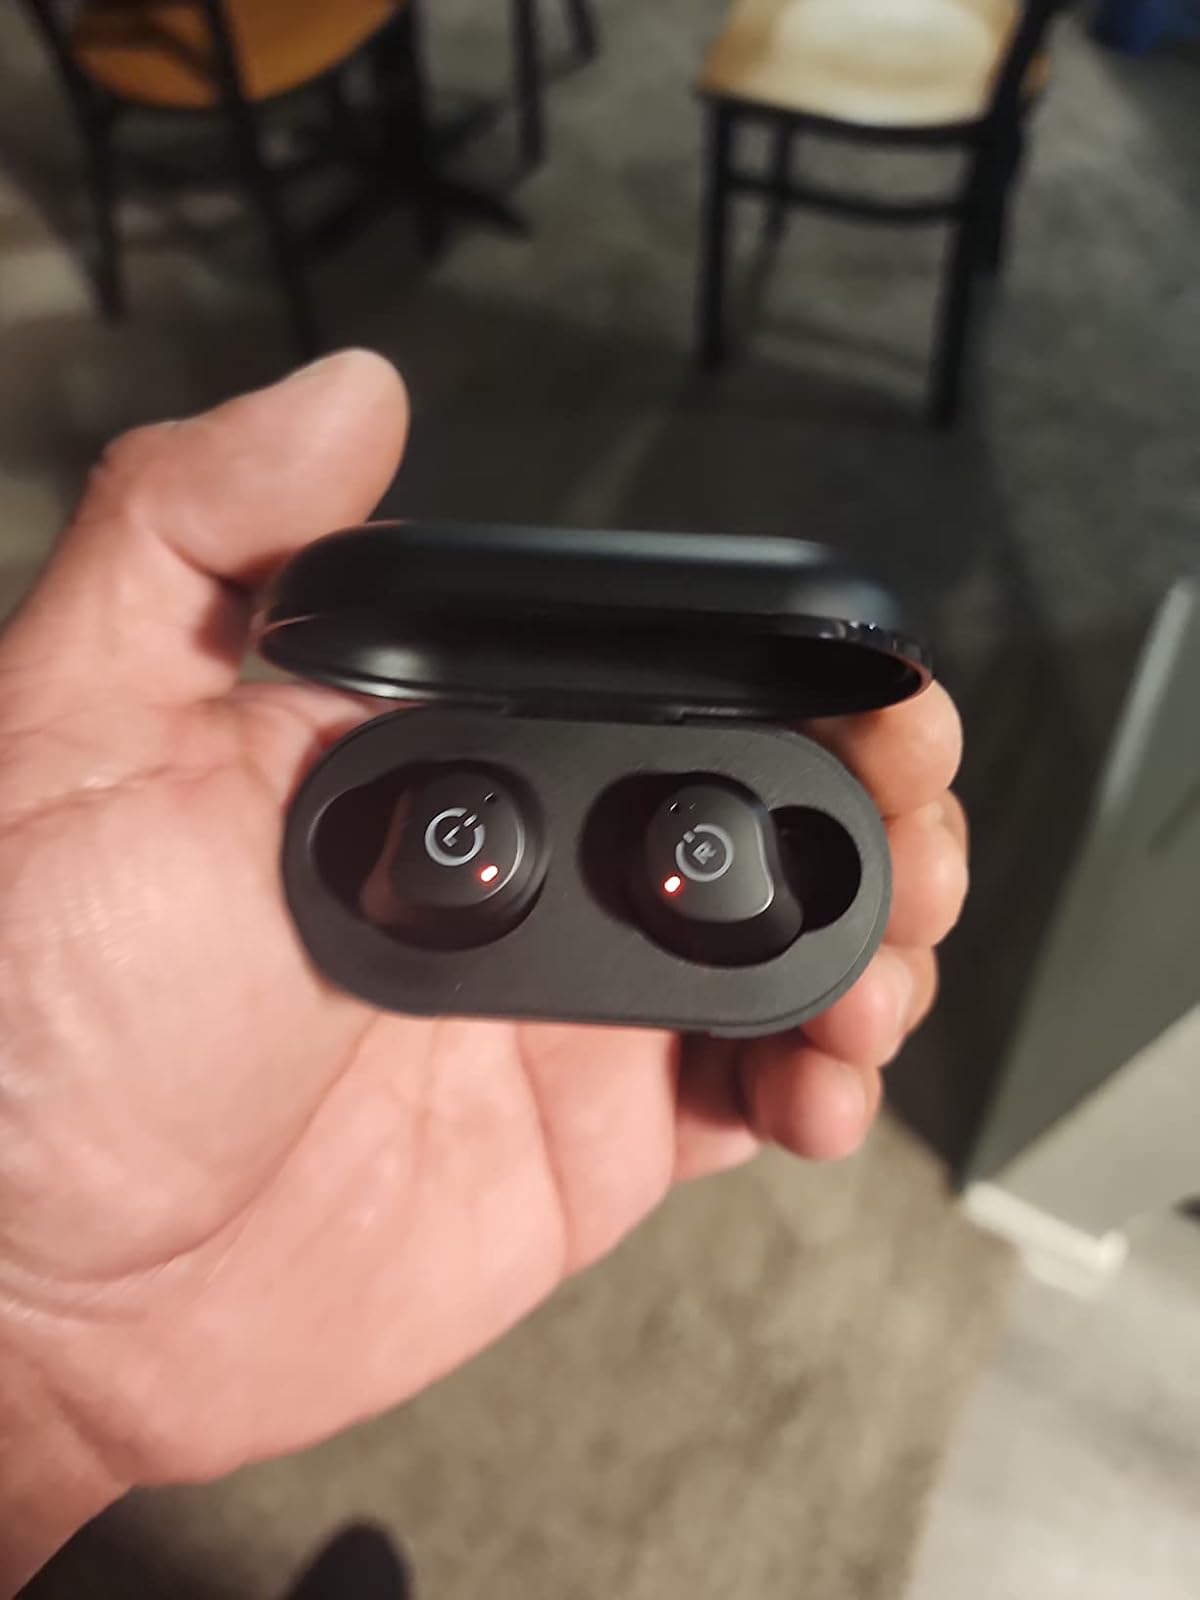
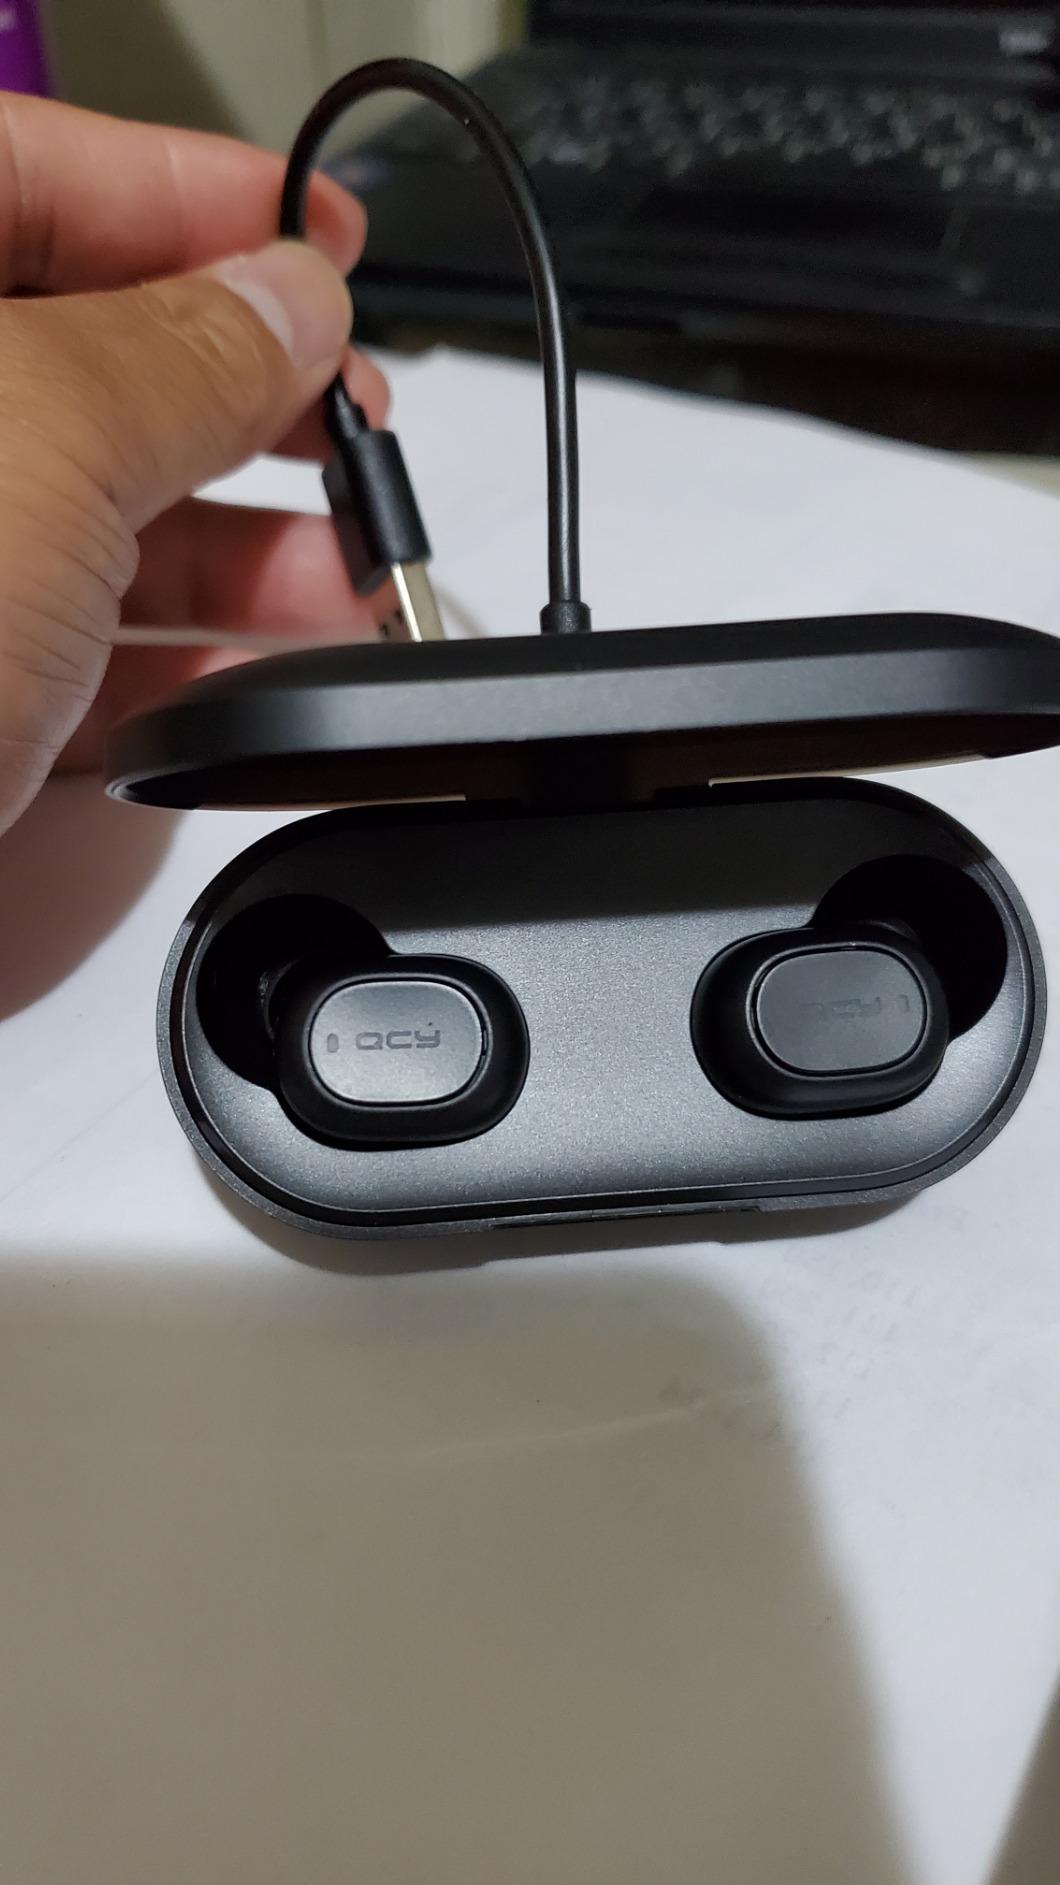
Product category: earbuds
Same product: no